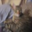
Label: cat